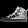
Label: Sneaker